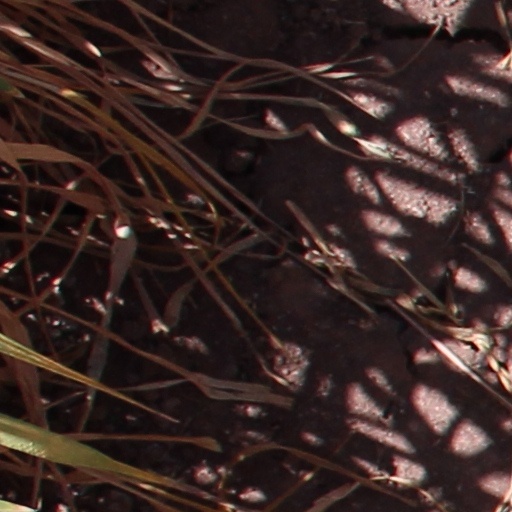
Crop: wheat